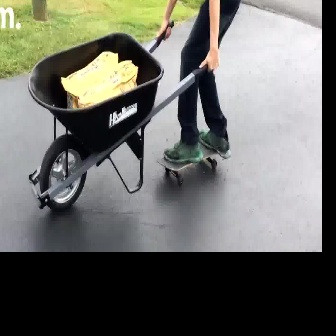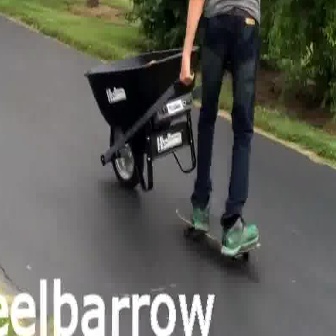
  Please identify the target specified by the bounding box [27,20,216,209] in the first image and locate it in the second image. Return the coordinates in [x_min,y_min,x_max,y_max] format.
Answer: [82,43,229,189]